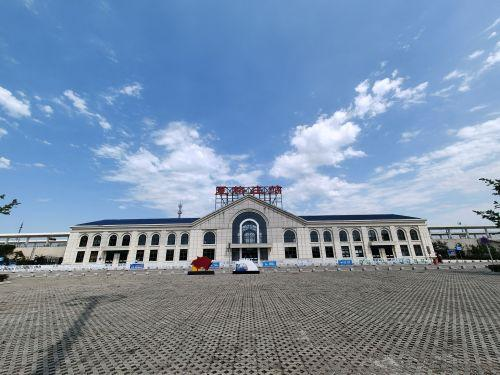
地标名称：夏格庄站
所在城市：青岛市·莱西市